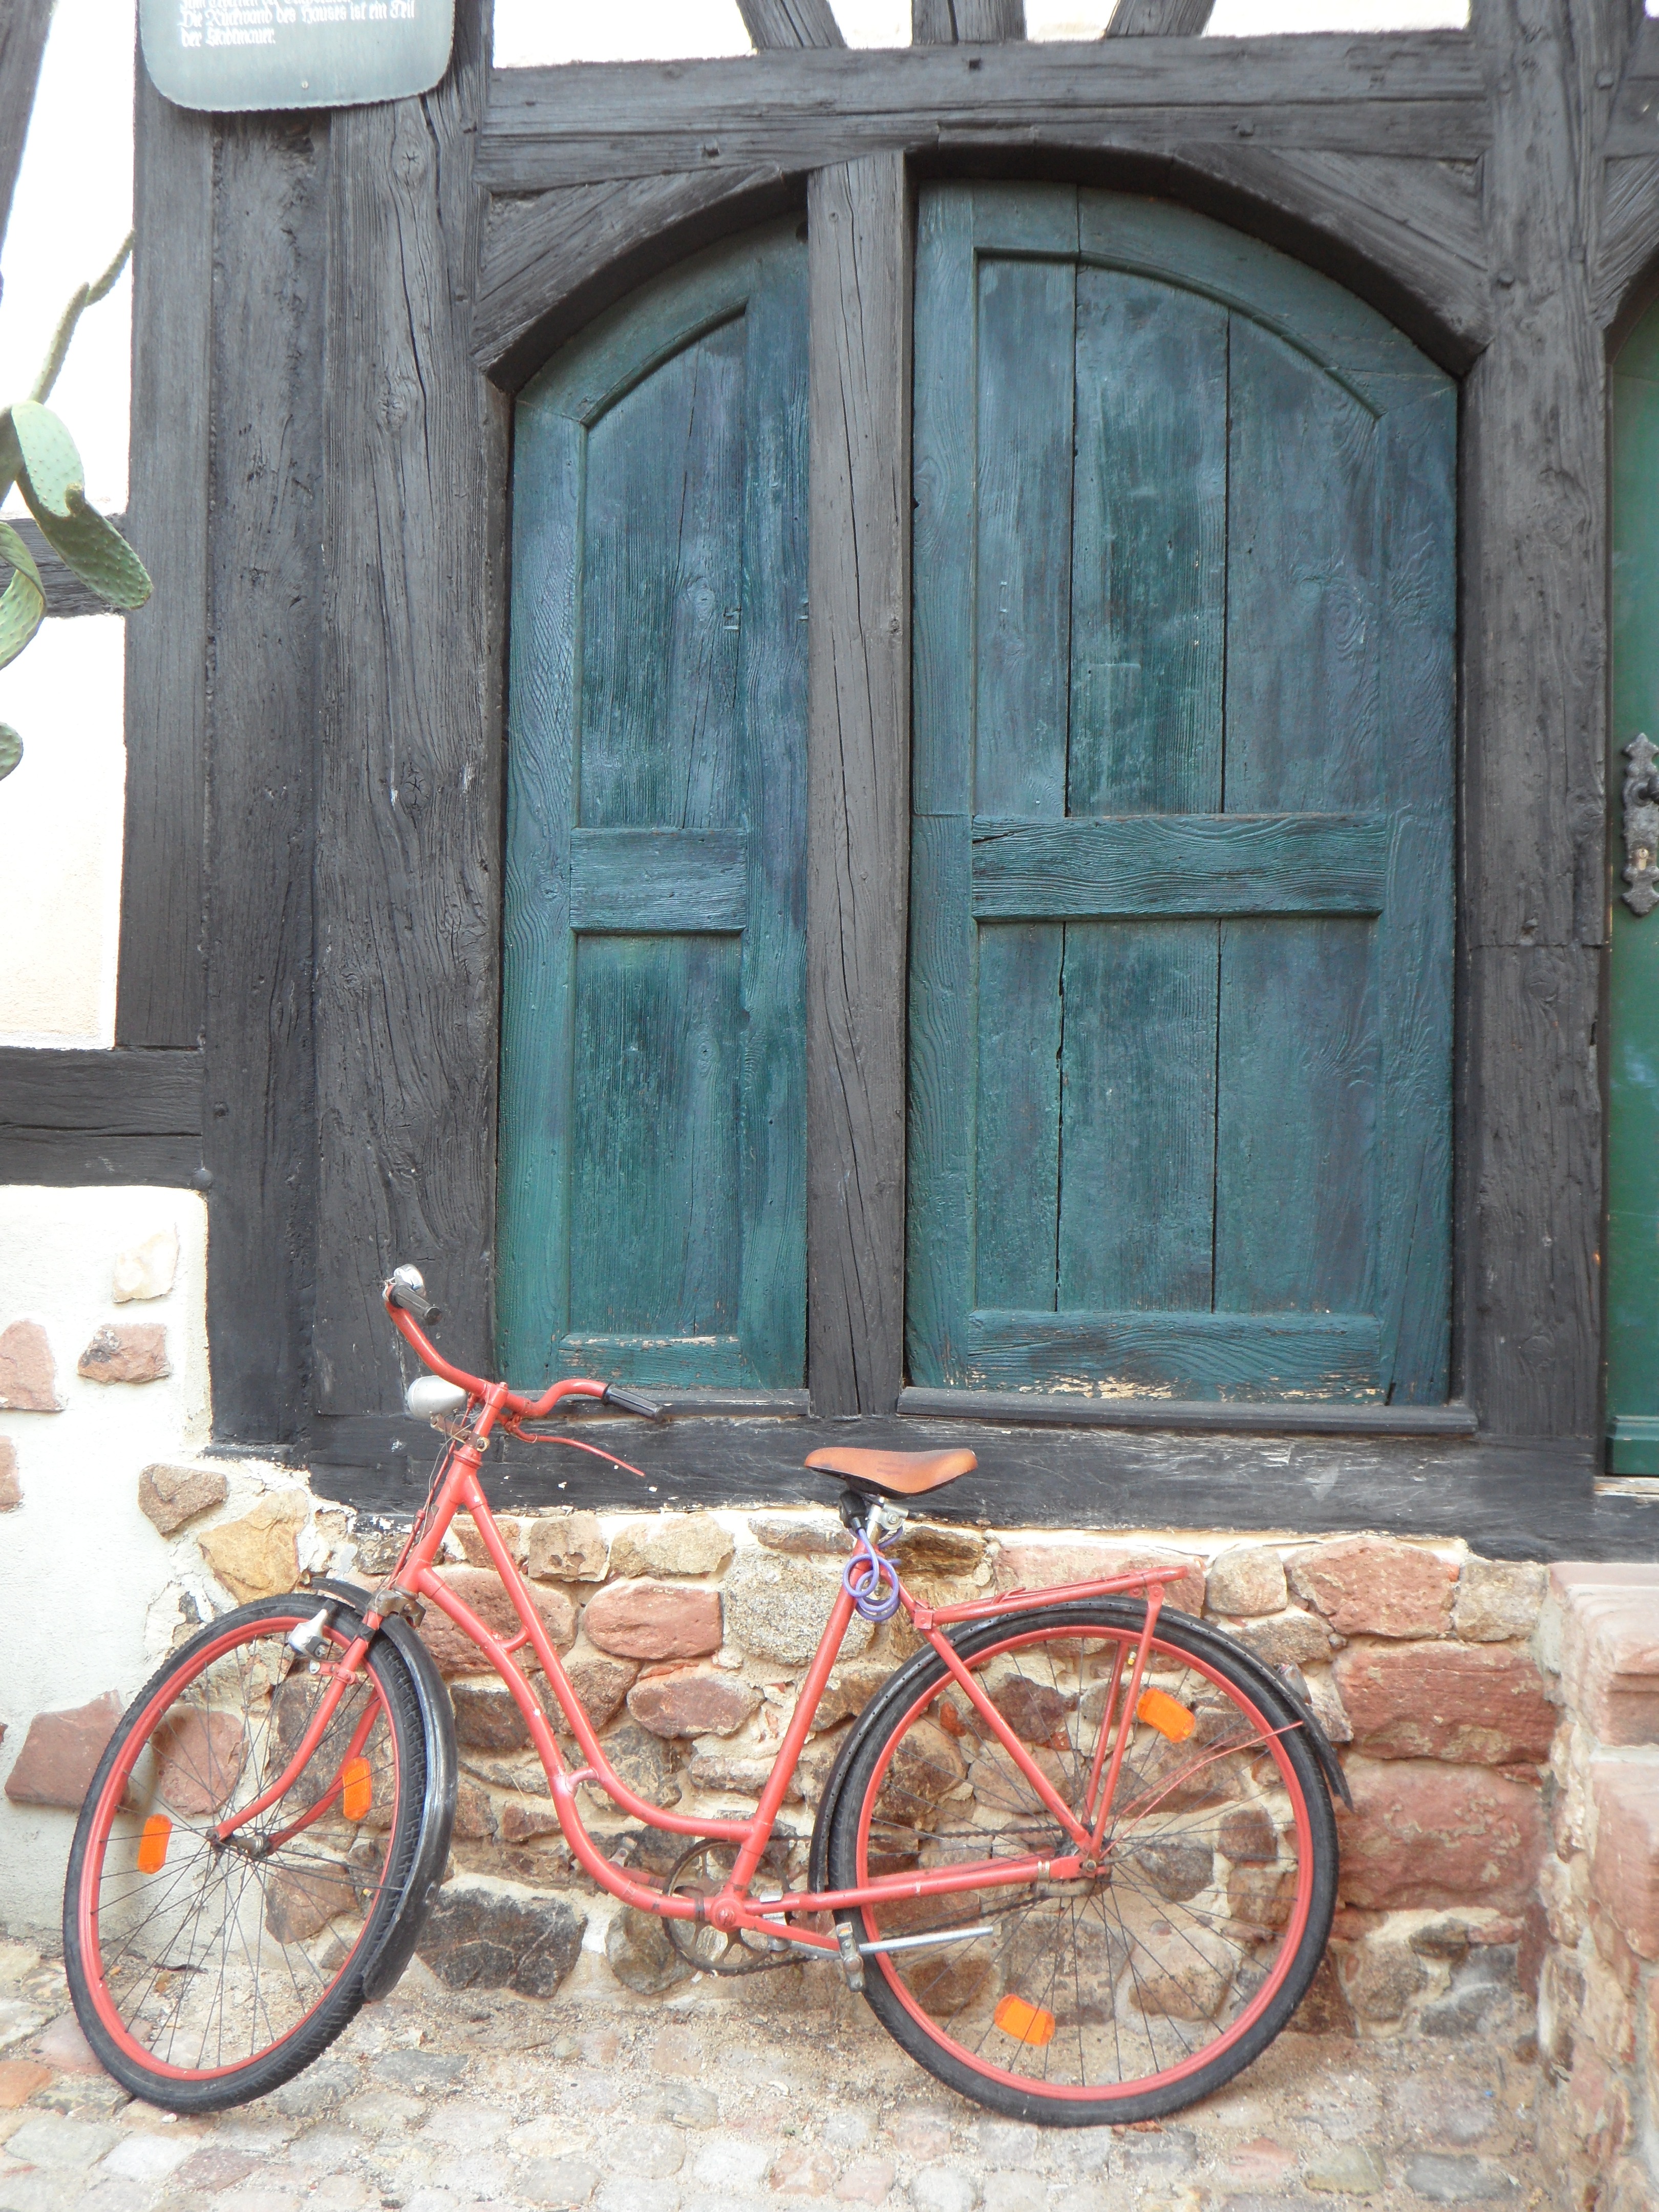
wheel, window, alley, bicycle, bike, waiting, vehicle, door, sports equipment, ajar